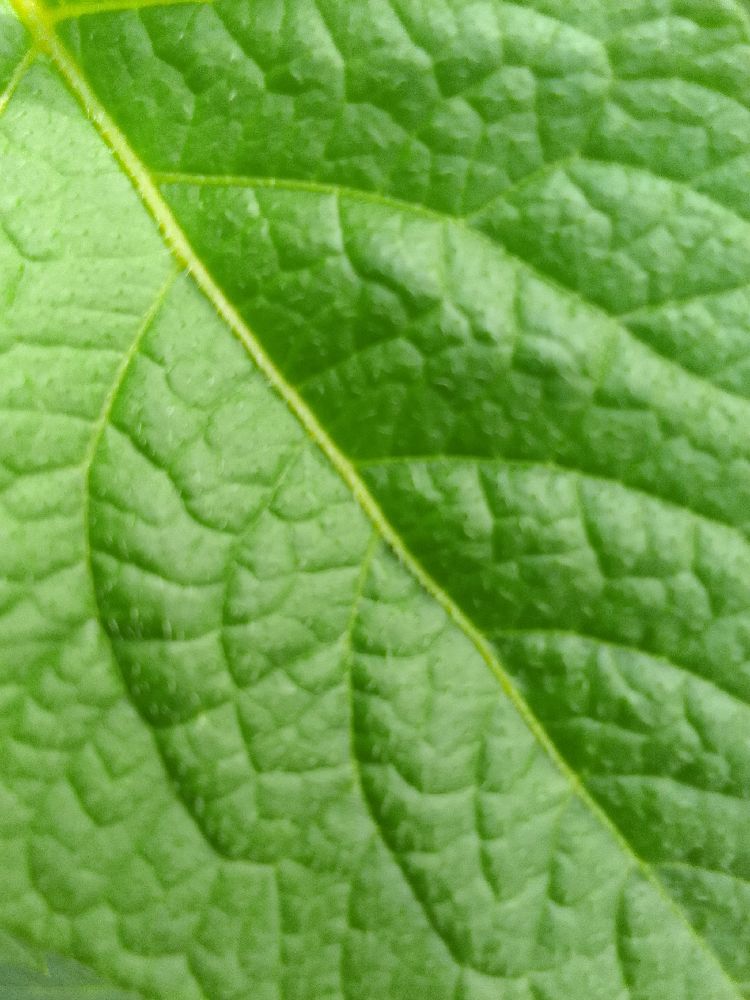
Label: Healthy